Tim Walz

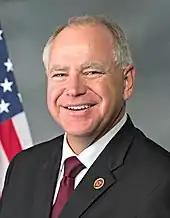
Walz's 113th Congress portrait, 2013

With his father's encouragement, Walz enlisted in the Army National Guard two days after he turned 17. His father had served during the Korean War and earned his education degree with the G.I. Bill; he wanted his son to have the same opportunity.